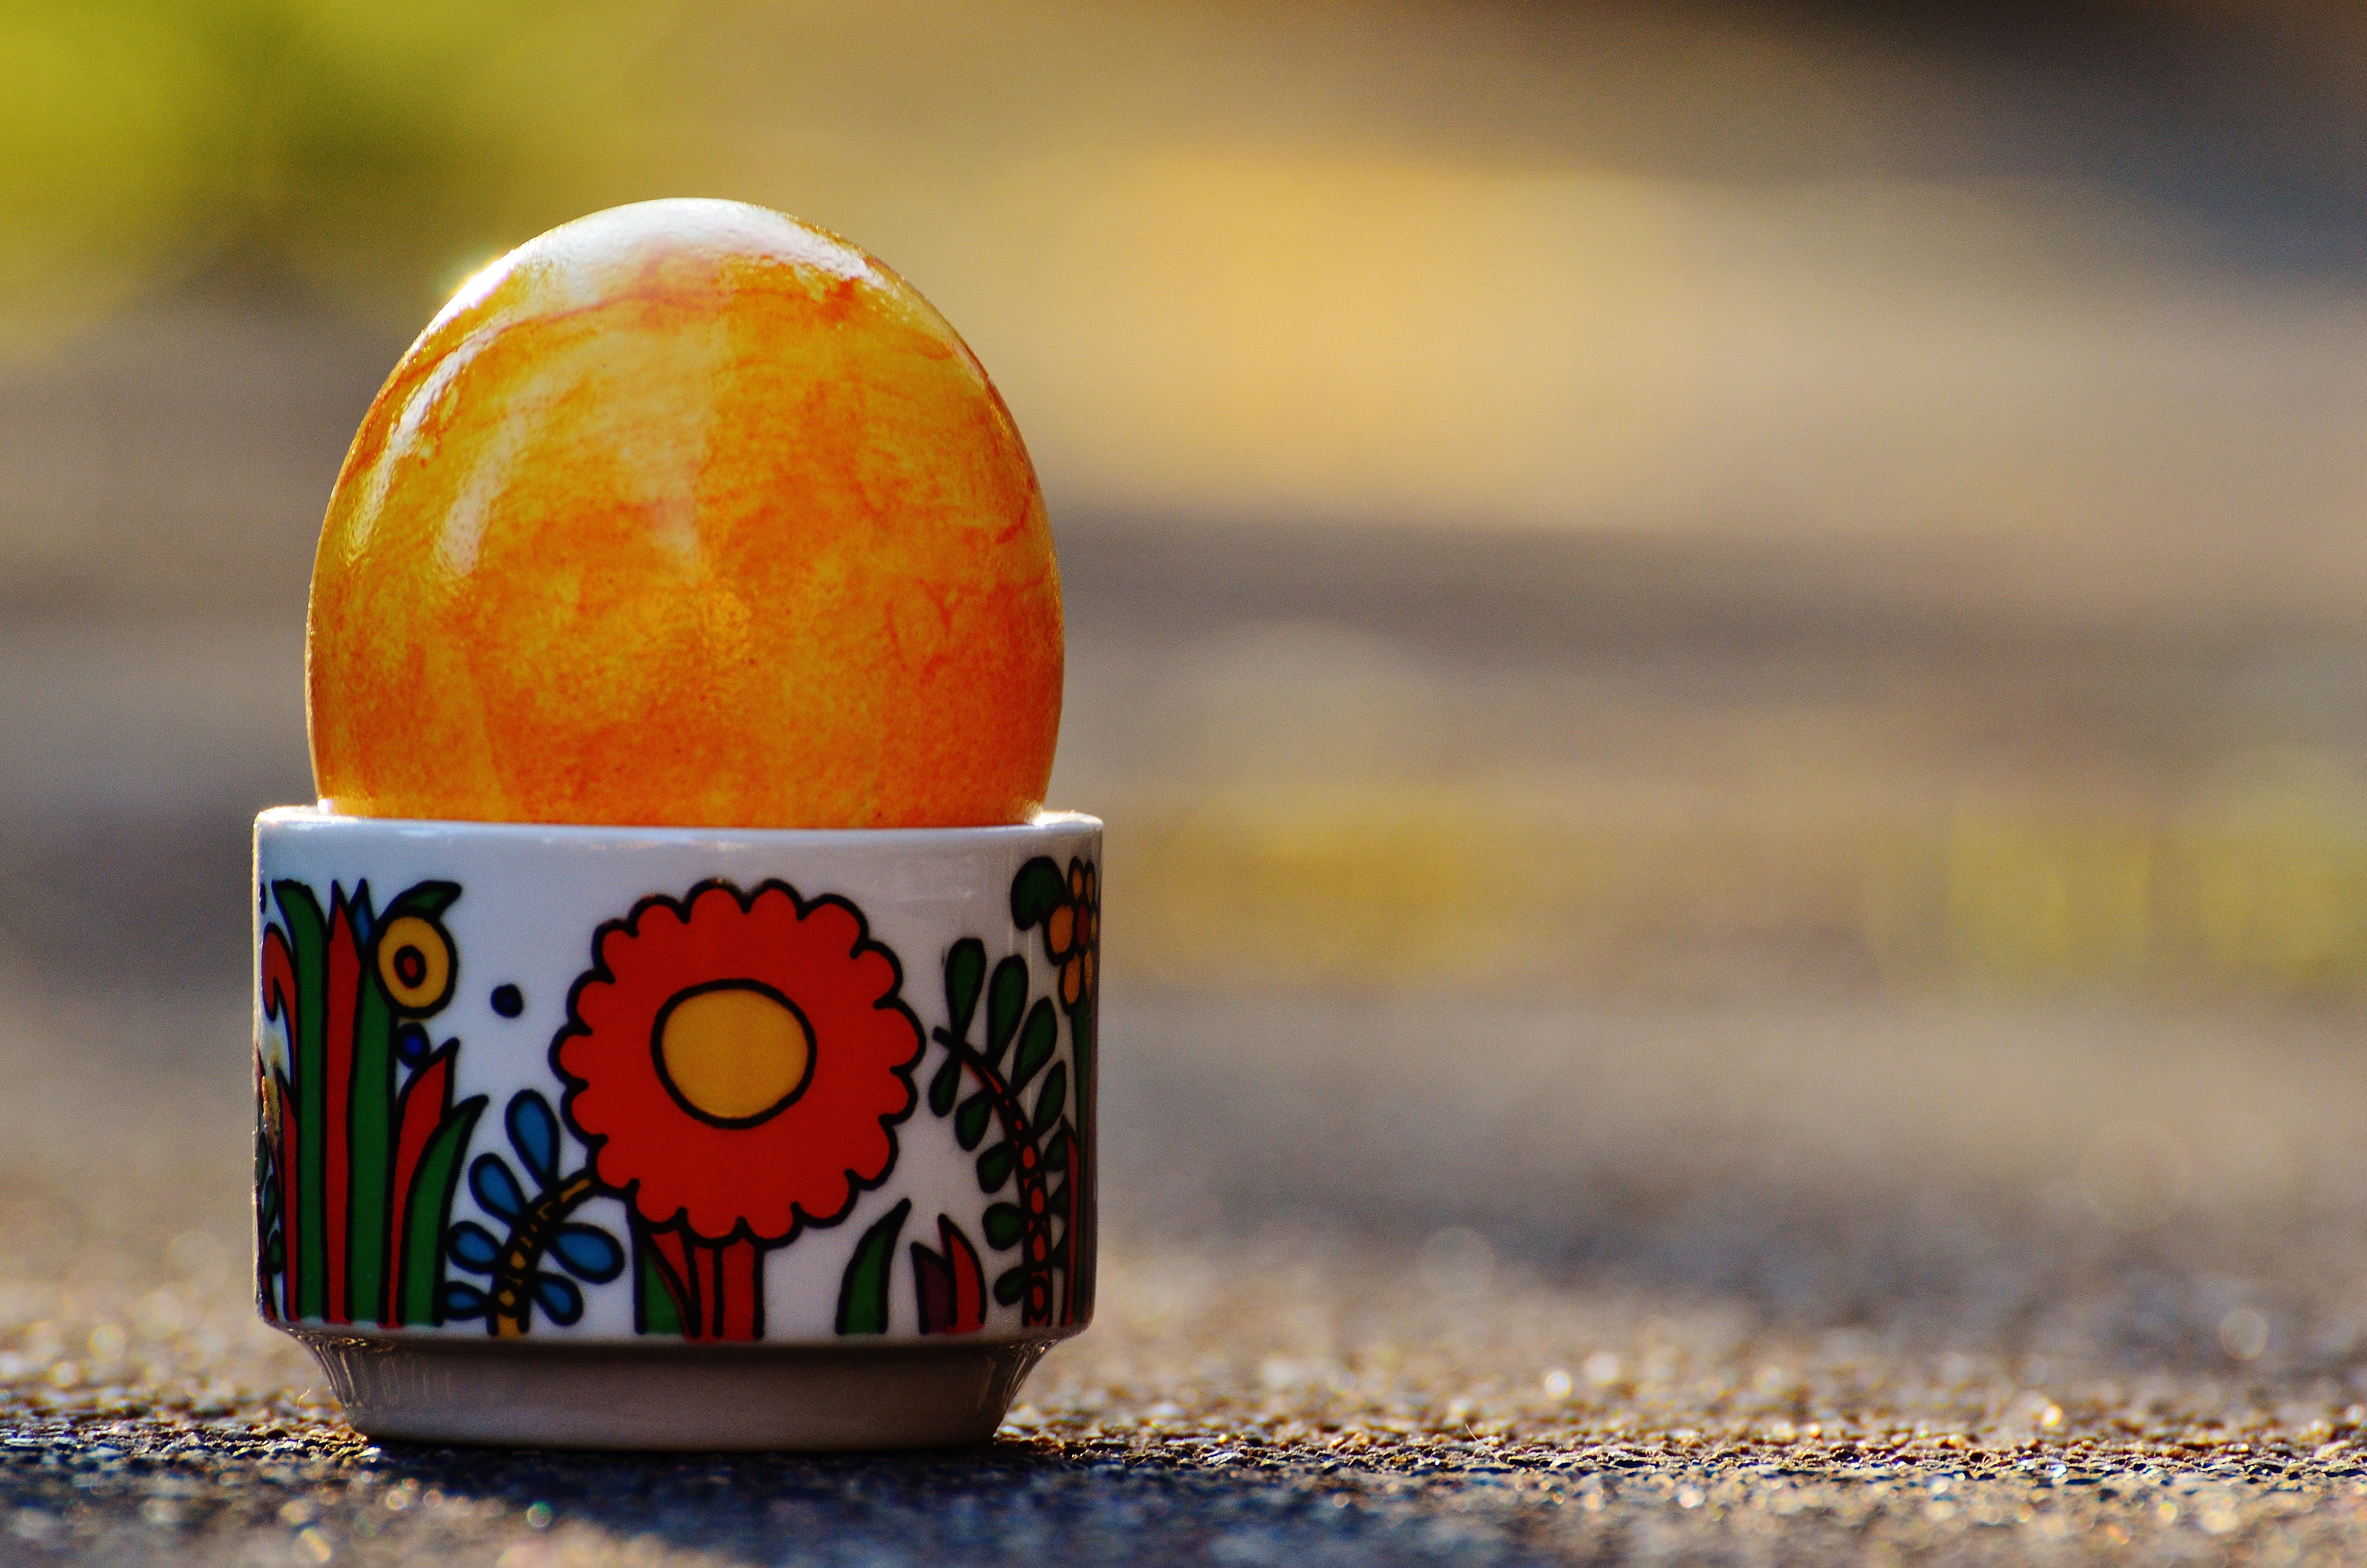
plant, fruit, morning, flower, food, produce, color, autumn, colorful, yellow, egg, easter, colored, easter eggs, macro photography, flowering plant, happy easter